Bad Religion

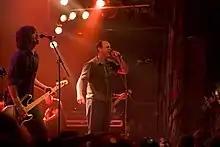
Bentley (left) and Graffin (right) with Bad Religion live in the House of Blues, 2005

On March 7, 2006, a live DVD, "Live at the Palladium", was released. This DVD featured a live show performed in late 2004 at the Hollywood Palladium as well as extensive interviews, several music videos, and a photo gallery. During one of the interview segments, guitarist Brett Gurewitz said the band's next album would be a double-length release, but this turned out to not be the case.